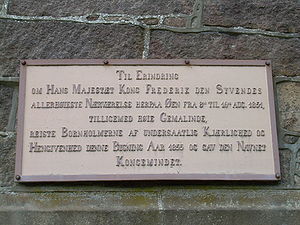
Rytterknægten
Mindepladen
Mindepladen på Kongemindet, Rytteknægten, Bornholm
Rytterknægten er et geografisk højdepunkt midt i Danmarks tredjestørste skov Almindingen og er Bornholms højeste punkt, 162 m over havet. Stentårnet Kongemindet herpå blev bygget i 1856 til minde om Frederik VII og grevinde Danners besøg nogle år før. Da skoven voksede og tog udsigten, blev tårnet i 1899 forhøjet med et stålstillads. Med stentårn er Rytterknægten 172 m over havet overflade. Tårnet bruges om foråret til ornitologiske observationer.